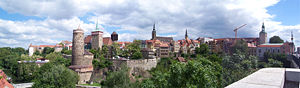
Bautzen / Eksterne henvisninger
:Image:BZ-Friedensbrücke-NO.jpg